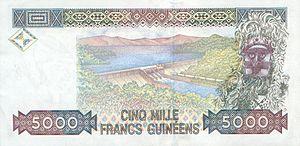
verso du billet de 5000 francs guinéens, émis en 1998. Sont dessinés un barrage hydro-électrique et un masque traditionnel
Le franc guinéen est la devise officielle de la Guinée de 1960 à 1972, puis de nouveau depuis 1986. Son code ISO 4217 est GNF.
Le mix énergétique de la Guinée est constitué principalement de trois sources d'énergie : la biomasse fossile, le pétrole et l'hydroélectricité. La biomasse représente la source d'énergie la plus utilisée. Elle est produite localement ; cependant, la Guinée doit importer tout le pétrole qu'elle utilise. Le potentiel de génération hydroélectrique est important mais très peu exploité. La plupart des guinéens n'ont pas accès à l'électricité, surtout en zone rurale, et l'électricité est disponible par intermittence, même dans la capitale Conakry.
Malgré ses importantes ressources potentielles, l'économie de la Guinée est restée très fragile et dépendante de la bauxite et de l'agriculture.
La Guinée, en forme longue la république de Guinée, est un pays d’Afrique de l'Ouest. Riche en ressources naturelles, elle est surnommée le « château d'eau de l'Afrique » et possède le tiers des réserves mondiales de bauxite, elle est surnommée le « scandale géologique ». Elle prend son indépendance de la France le 2 octobre 1958, ce qui en fait le premier pays de l'Afrique française subsaharienne à le faire.